Knight

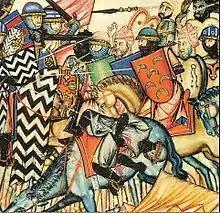
A battle of the "Reconquista" from the "Cantigas de Santa Maria"

From roughly 1560, purely honorific orders were established, as a way to confer prestige and distinction, unrelated to military service and chivalry in the more narrow sense. Such orders were particularly popular in the 17th and 18th centuries, and knighthood continues to be conferred in various countries: